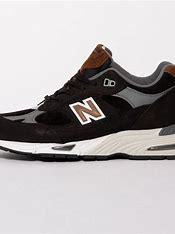
Brand: New
Model: Balance New Balance 991 Made In England Marathon